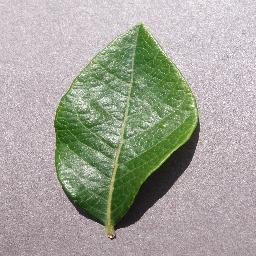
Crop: blueberry
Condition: healthy